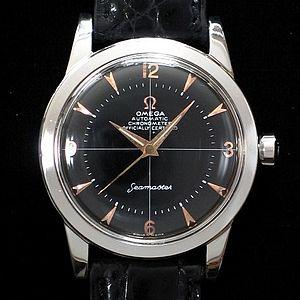
Le Contrôle officiel suisse des chronomètres est une association à but non lucratif crée en 1973. Reconnue d’utilité publique, elle œuvre au service de l’horlogerie suisse.